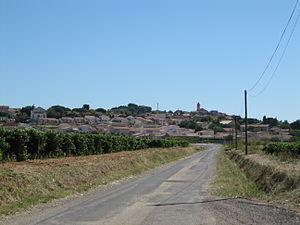
Les Coteaux-de-béziers, anciennement Coteaux-du-libron et plus anciennement encore vin de Pays des Coteaux-du-libron, est un vin français d'indication géographique protégée de zone, produit dans le département de l'Hérault.
Thézan-lès-Béziers est une commune française située dans le département de l'Hérault, en région Occitanie.